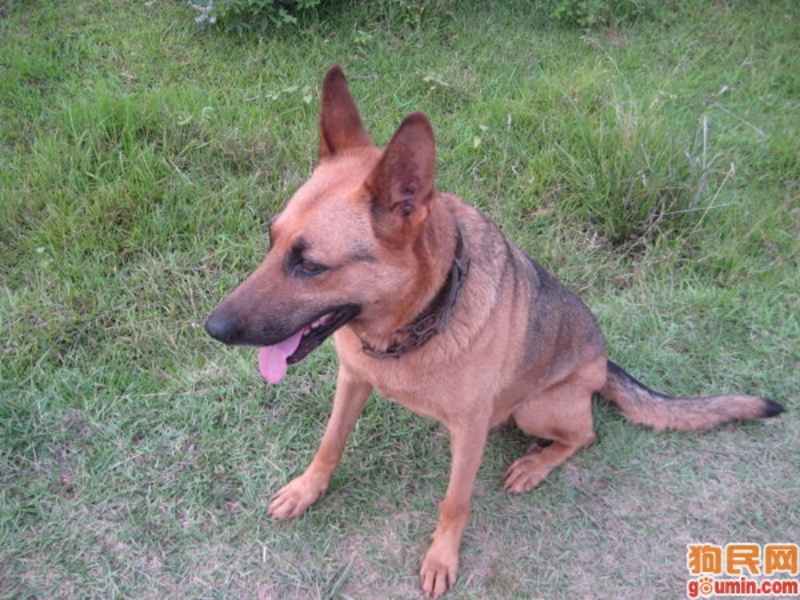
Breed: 258-n000104-Black_sable